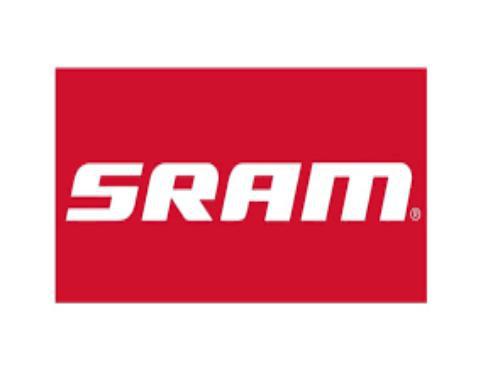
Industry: Clothes